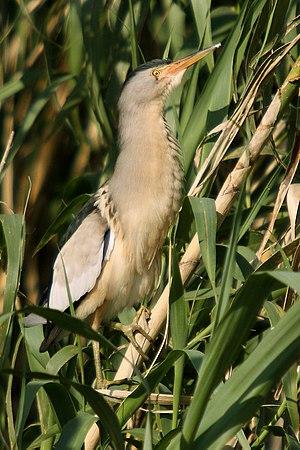
Saint-Omer est une commune française, sous-préfecture du département du Pas-de-Calais en région Hauts-de-France.
Cette liste de la faune française regroupe les espèces de Aequornithes peuplant la France métropolitaine.
Le Blongios nain, aussi dit Butor blongios, est une espèce de hérons nicheurs et migrateurs de la famille des Ardéidés. C'est le plus petit des hérons européens.